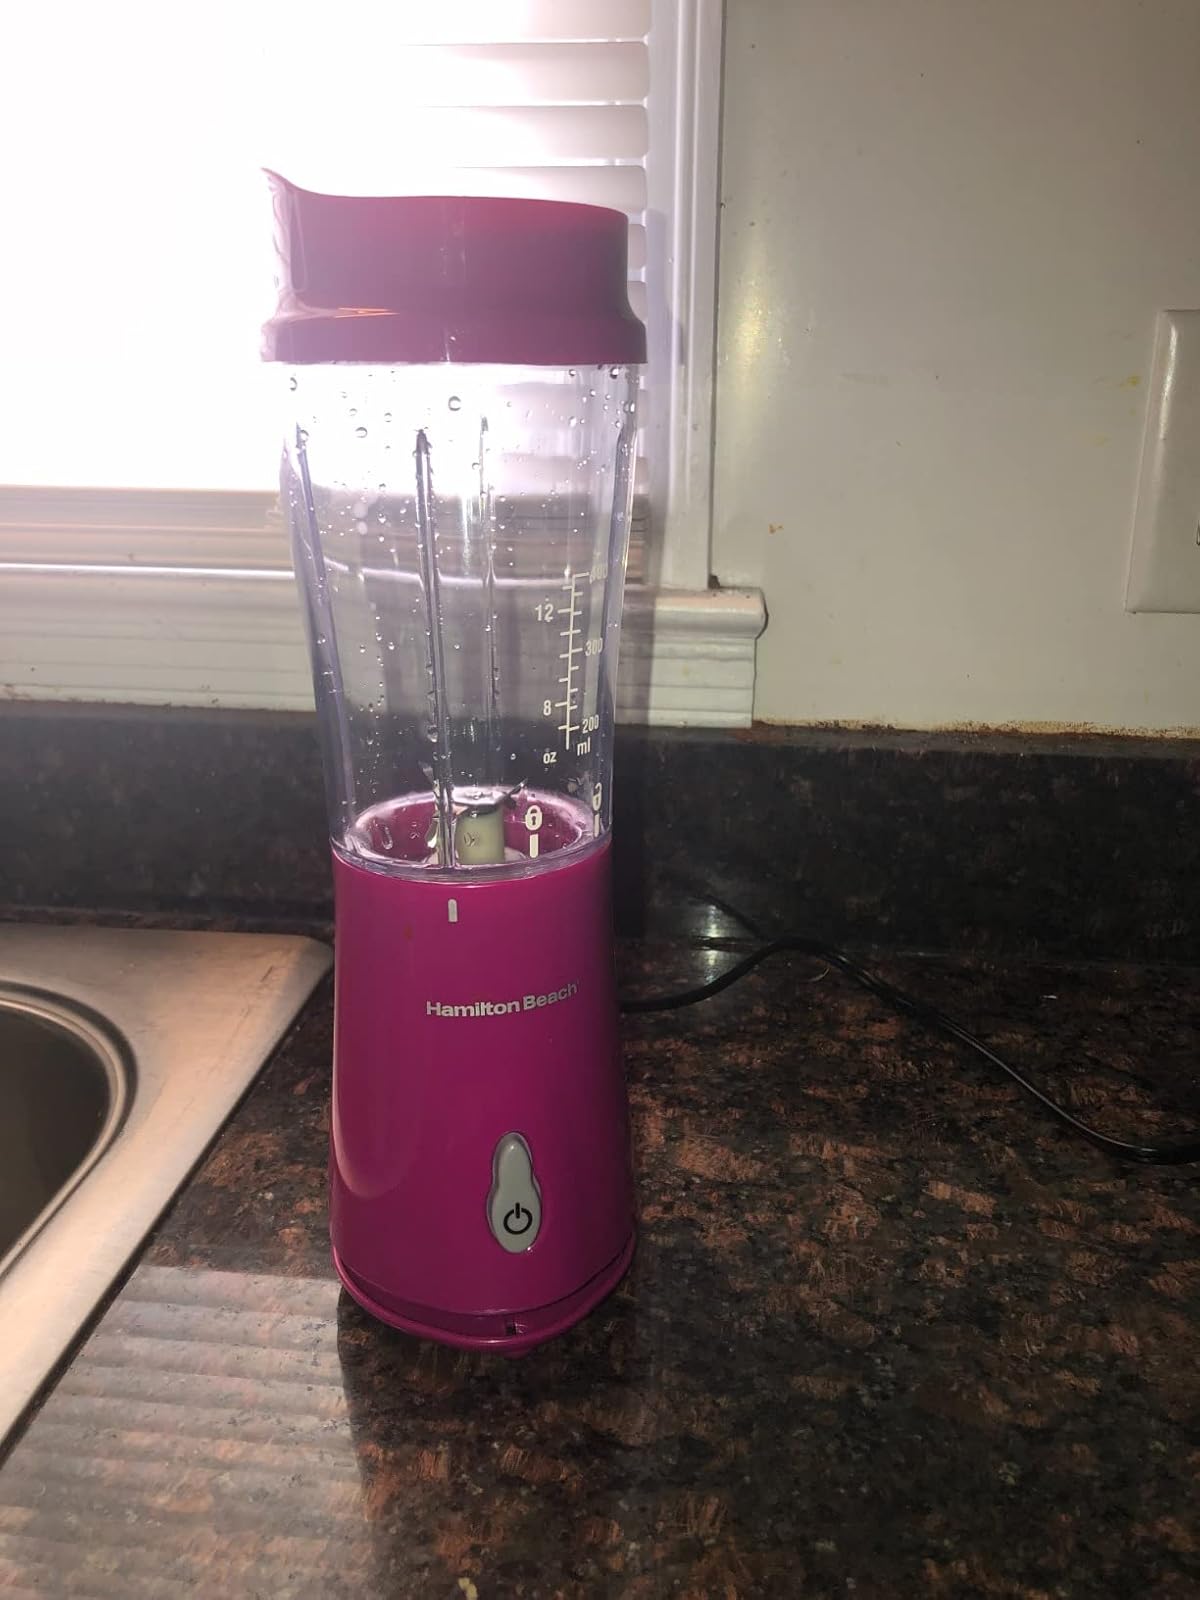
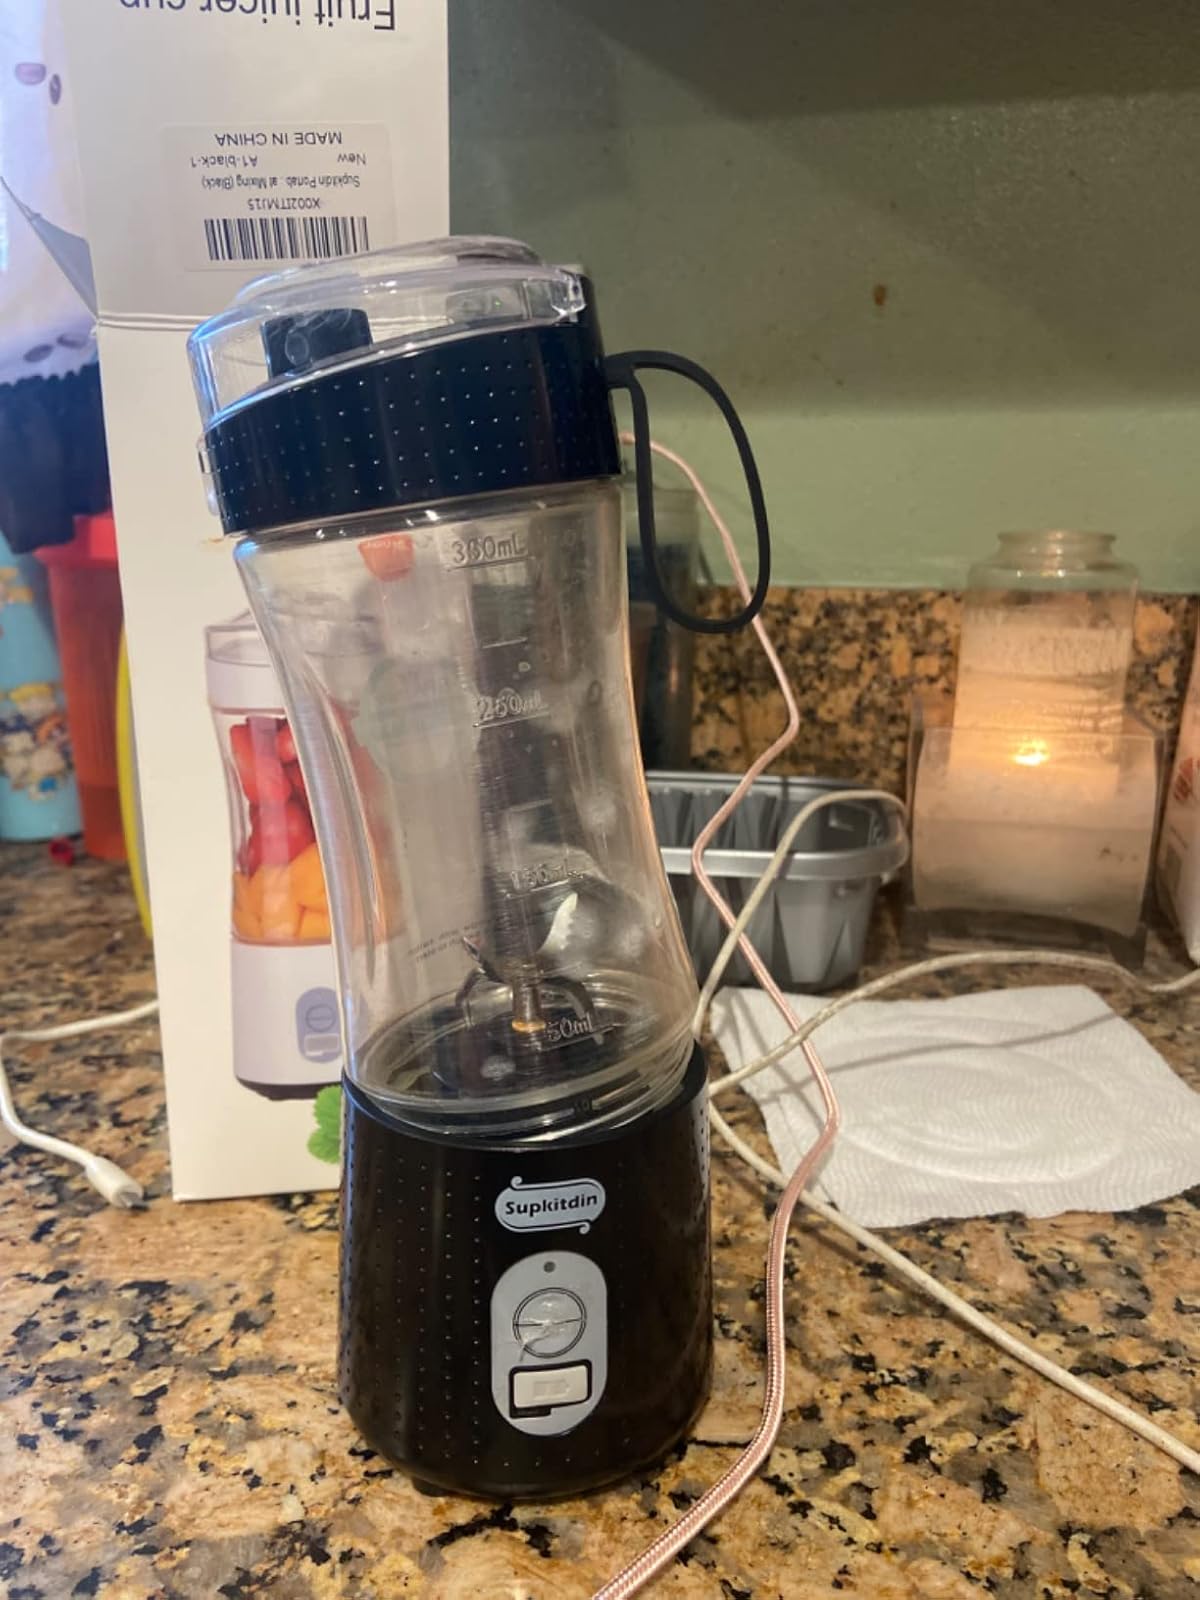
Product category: items_blender
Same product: no